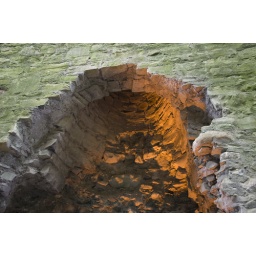
This chimney spiraled around the rock so that water couldn't flow in and douse the flame.